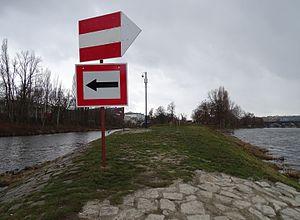
La signalisation fluviale désigne l'ensemble des signaux destinés à réguler la circulation sur des cours d'eau ouverts à la navigation.